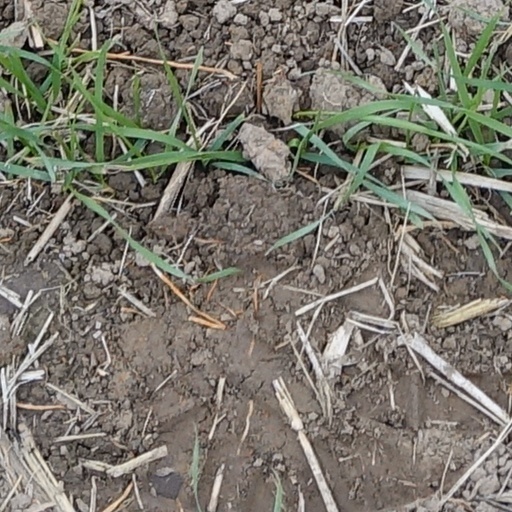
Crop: wheat